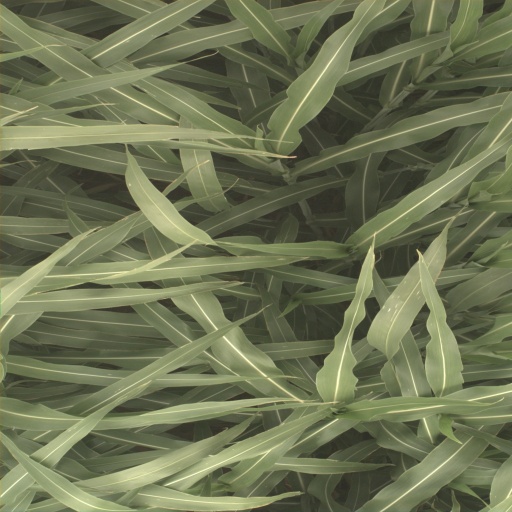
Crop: sorghum